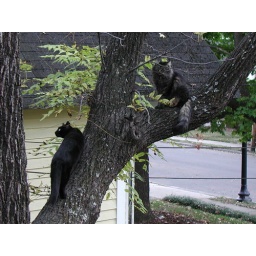
cats in tree